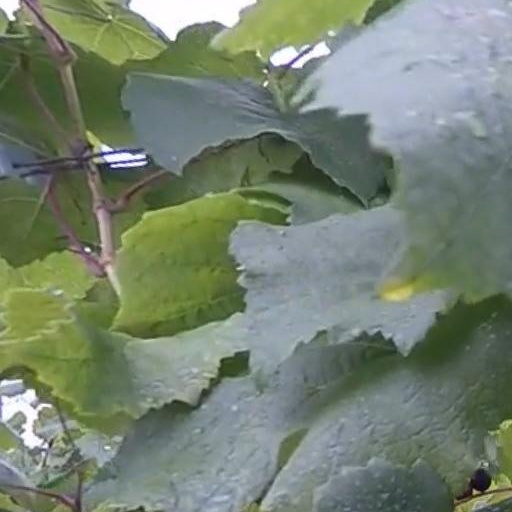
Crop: grape